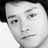
Emotion: sad